List of Crayola crayon colors

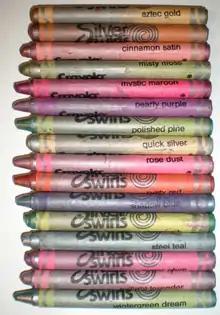
16 of the 24 Silver Swirls colors

In 1990, Crayola released Silver Swirls, a pack of 24 silvery colors. The colors' hexadecimal values are approximated below.